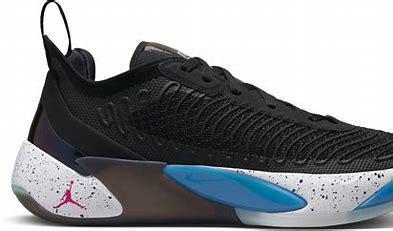
Brand: Jordan
Model: Luka 1